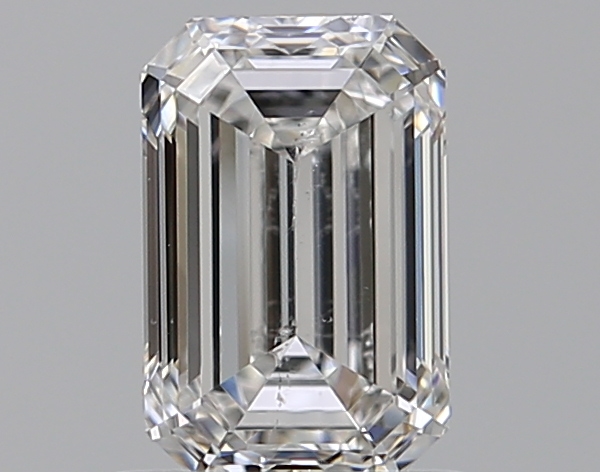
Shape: emerald
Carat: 1
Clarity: SI1
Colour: F
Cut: EX
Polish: EX
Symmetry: VG
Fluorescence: N
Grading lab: GIA
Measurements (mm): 6.96 x 4.55 x 3.05